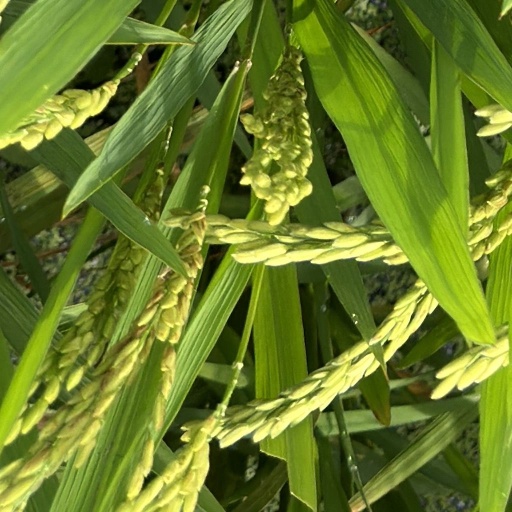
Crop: rice